Kota Padang railway station

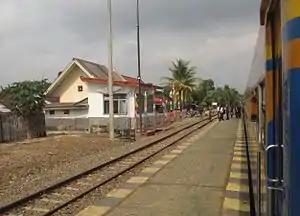
Kota Padang Station in 2015

Kota Padang Station (KOP) (alternatively Kotapadang Station) is a class III railway station located in Kota Padang District, Rejang Lebong Regency, Bengkulu, Indonesia. The station is located at an altitude of +107 meters and is operated by the Regional Division III Palembang of Kereta Api Indonesia. As of 2023, Kota Padang Station is the only railway station located in Bengkulu province.